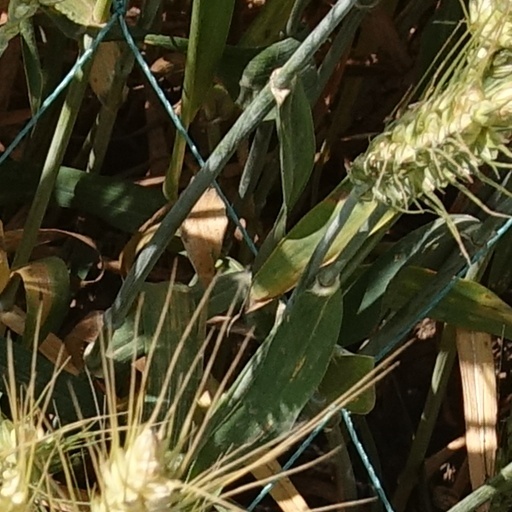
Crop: wheat